Cameral science

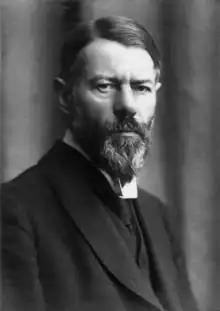
Sociologist Max Weber who identified cameralism as an early form of rational administration that contributed to the historical development of modern bureaucracy

The cameralist perspective conceptualised the state as a familial unit, with the ruler as the paternal figure, and the subjects as productive constituents whose labour and orderliness were deemed indispensable for the survival of the state within a hostile and competitive international environment. The doctrine's influence persisted well into the 19th century, especially in bureaucratic, militaristic, and highly centralized state models.